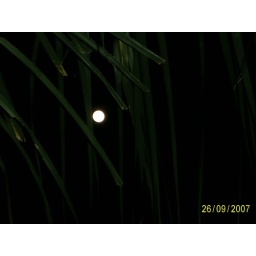
Not to clear but wanted this picture here. Palm tree wanted in the capture also. : )